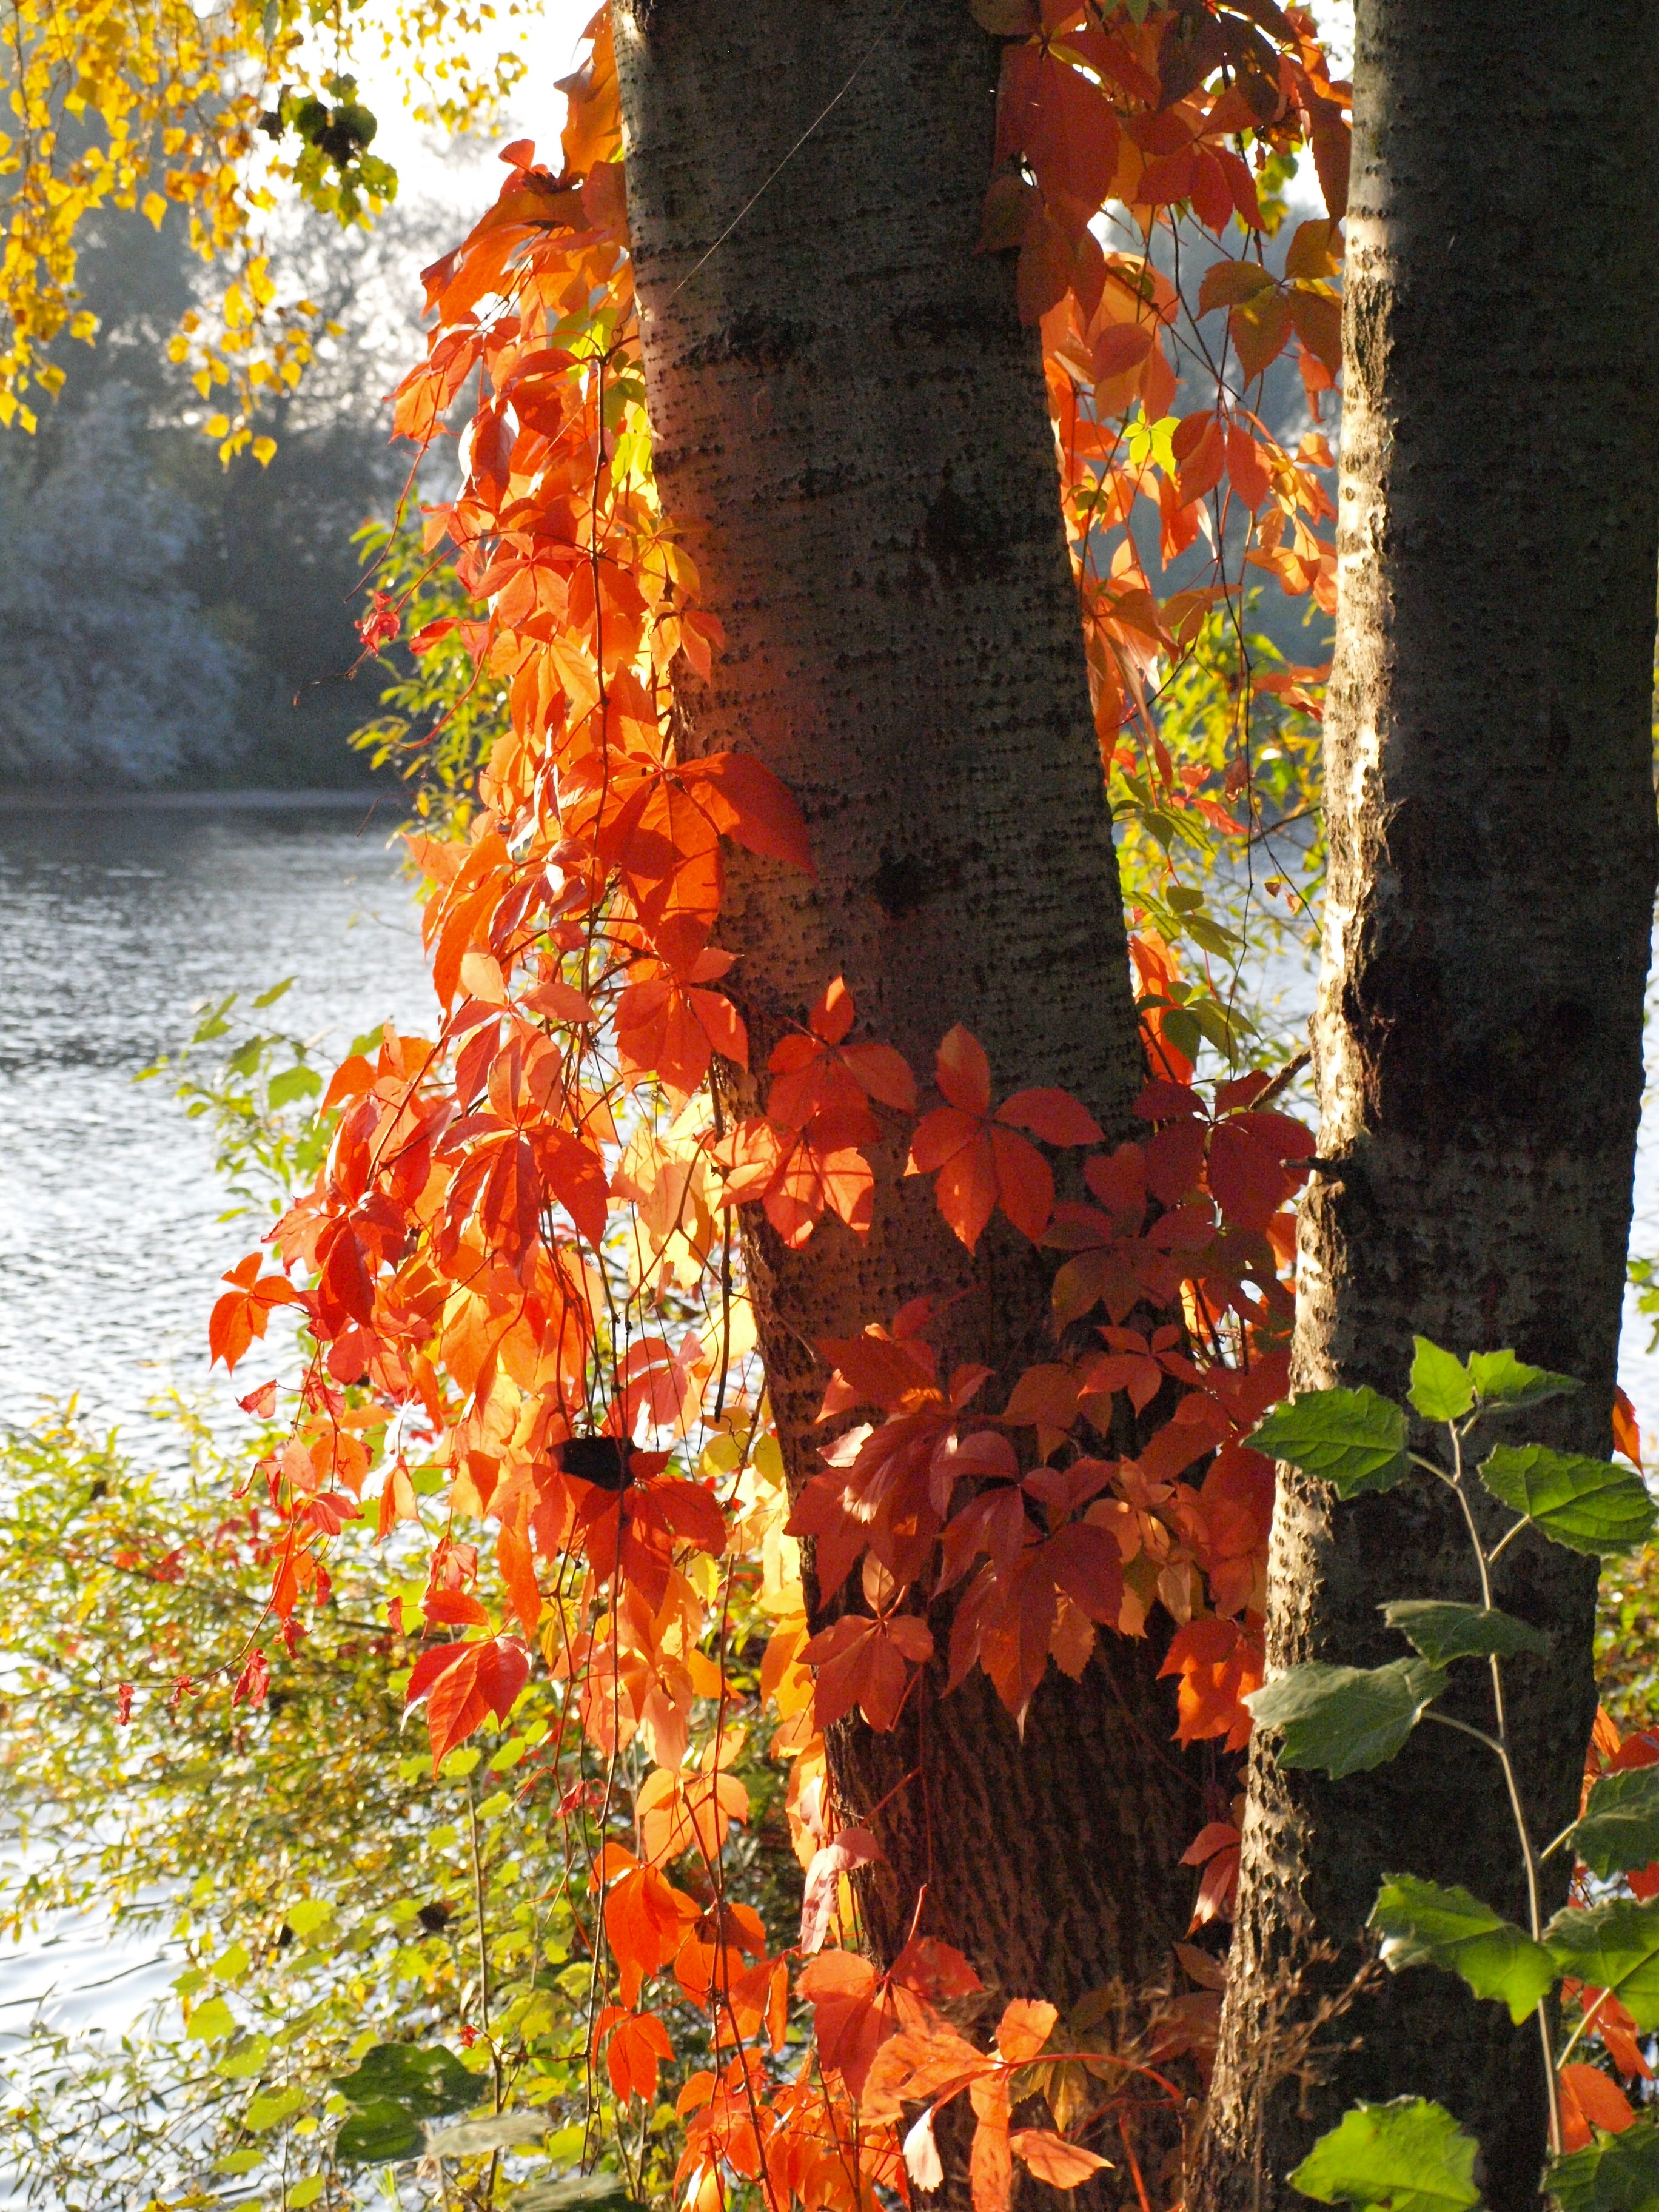
tree, plant, sunlight, leaf, flower, red, autumn, botany, flora, season, red leaves, fall foliage, autumn colours, colorful leaves, wine partner, woody plant